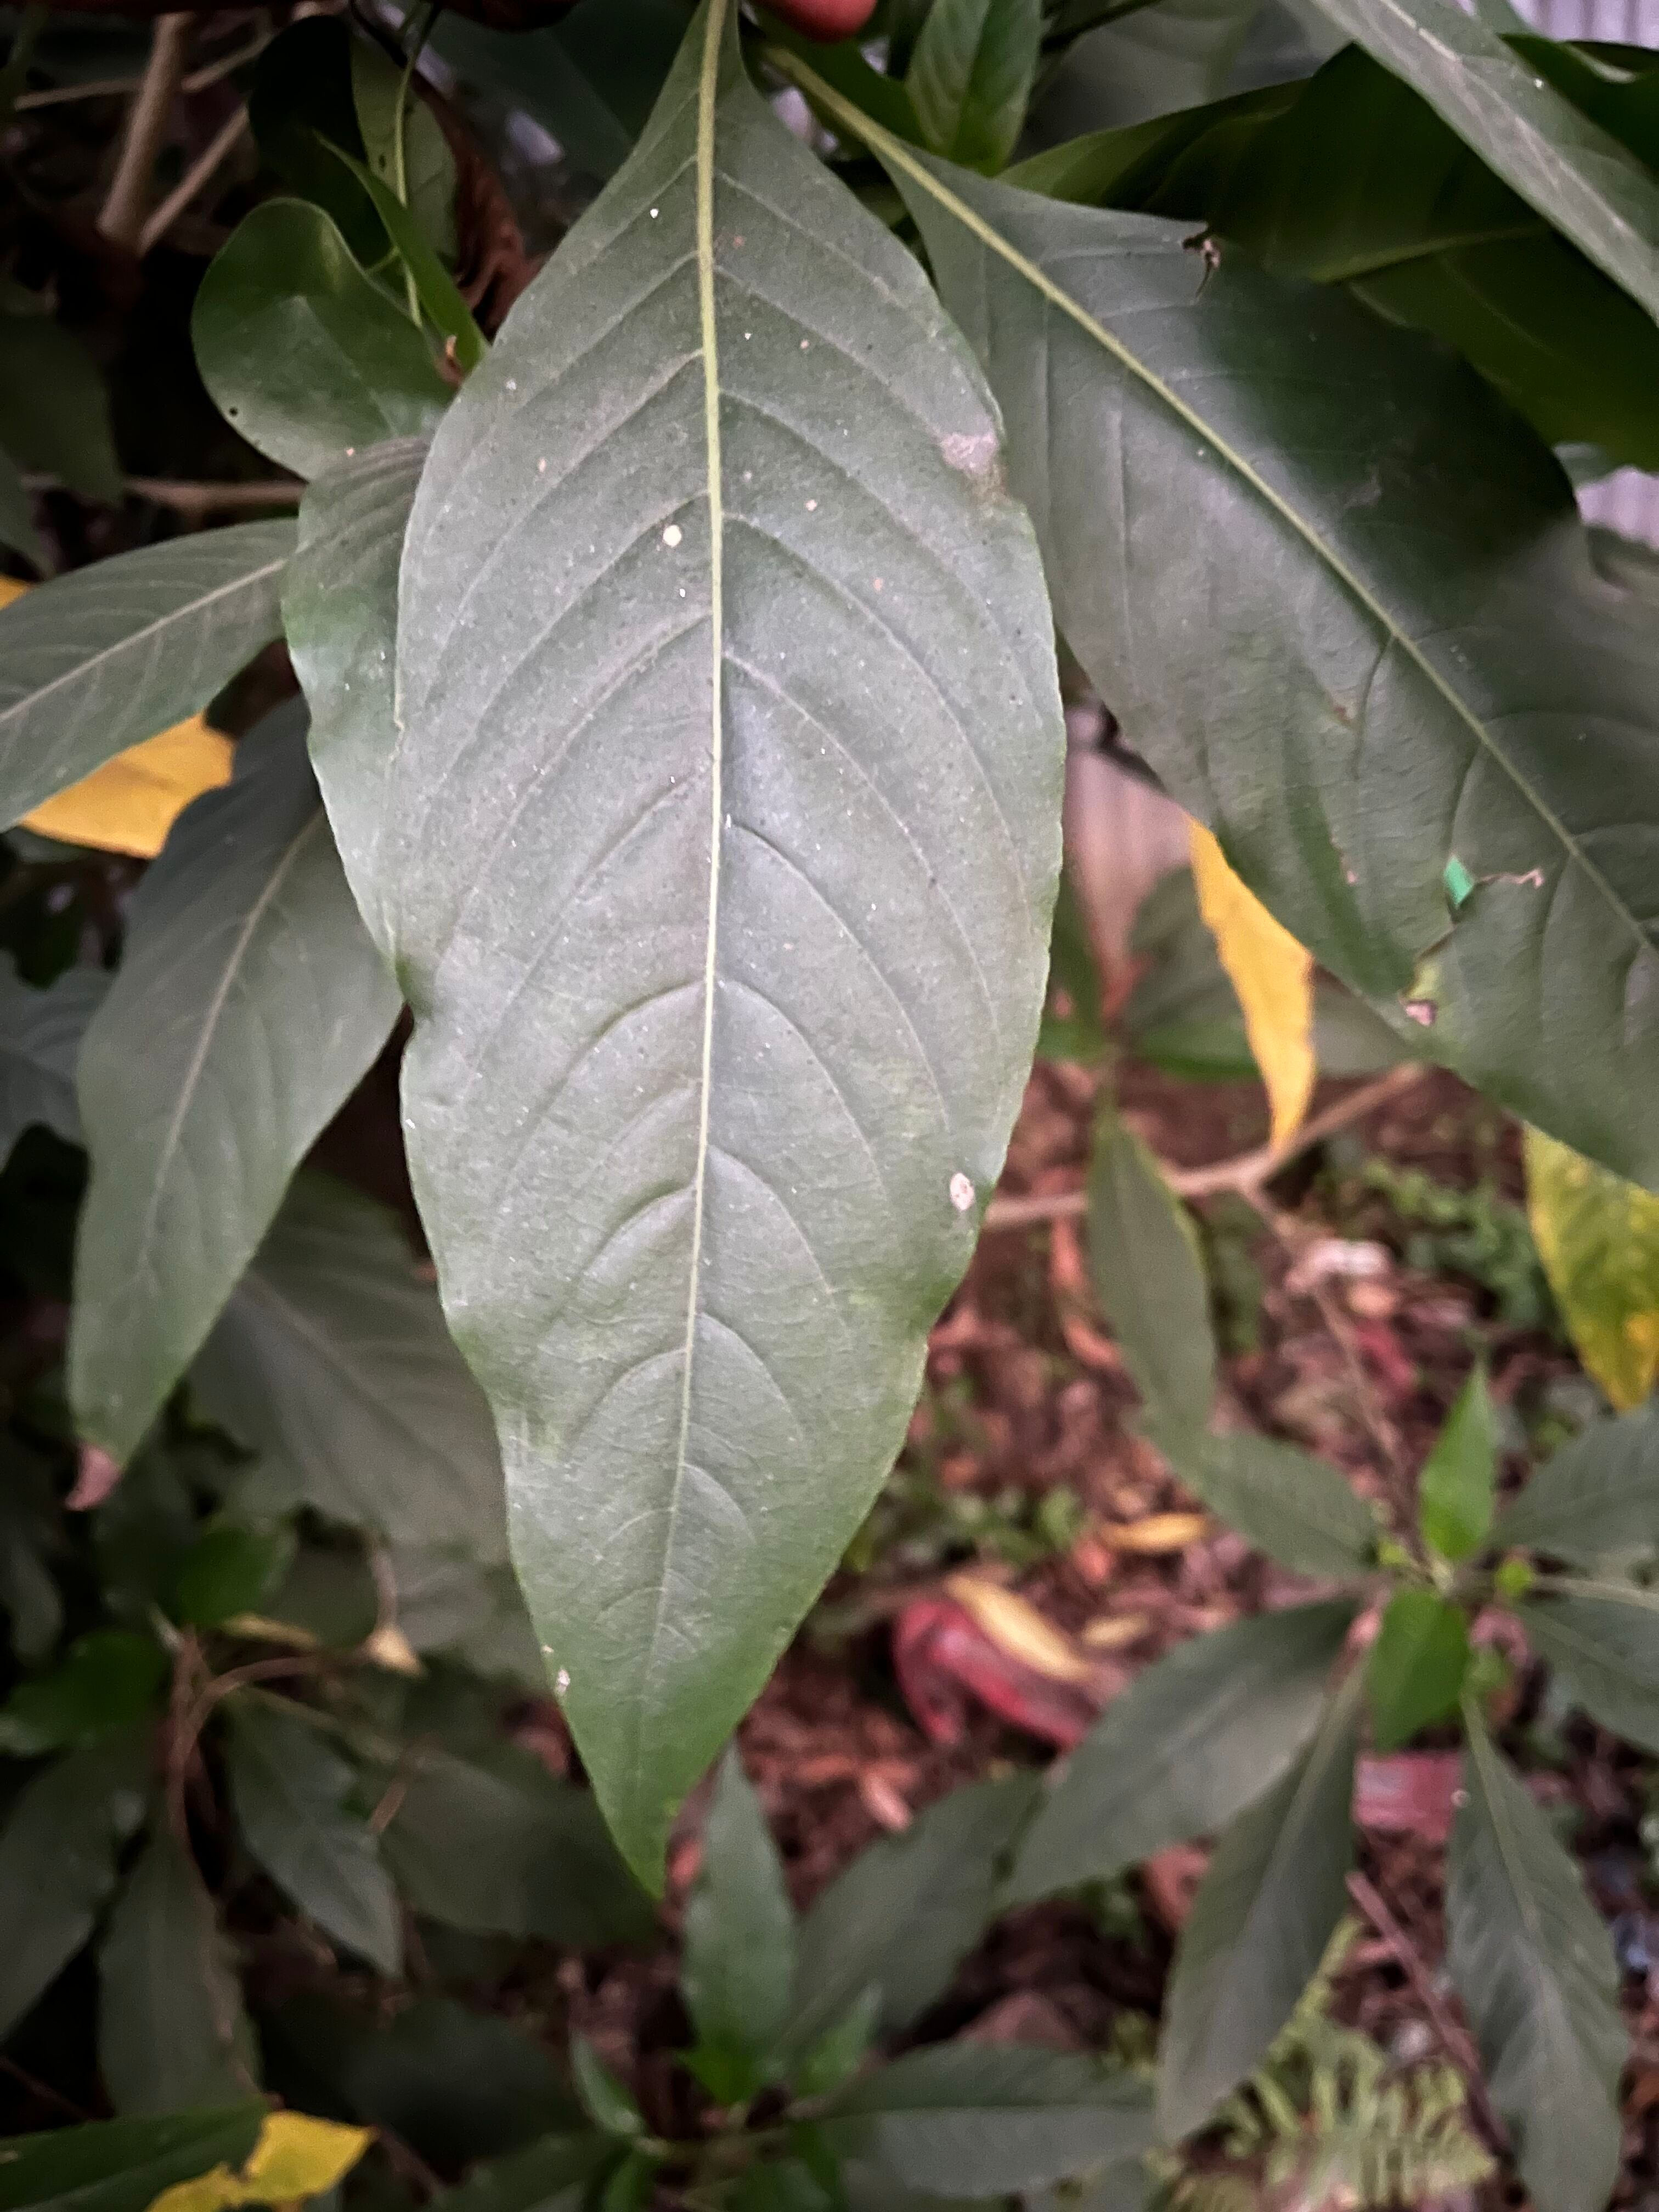
Plant species: justicia-adhatoda